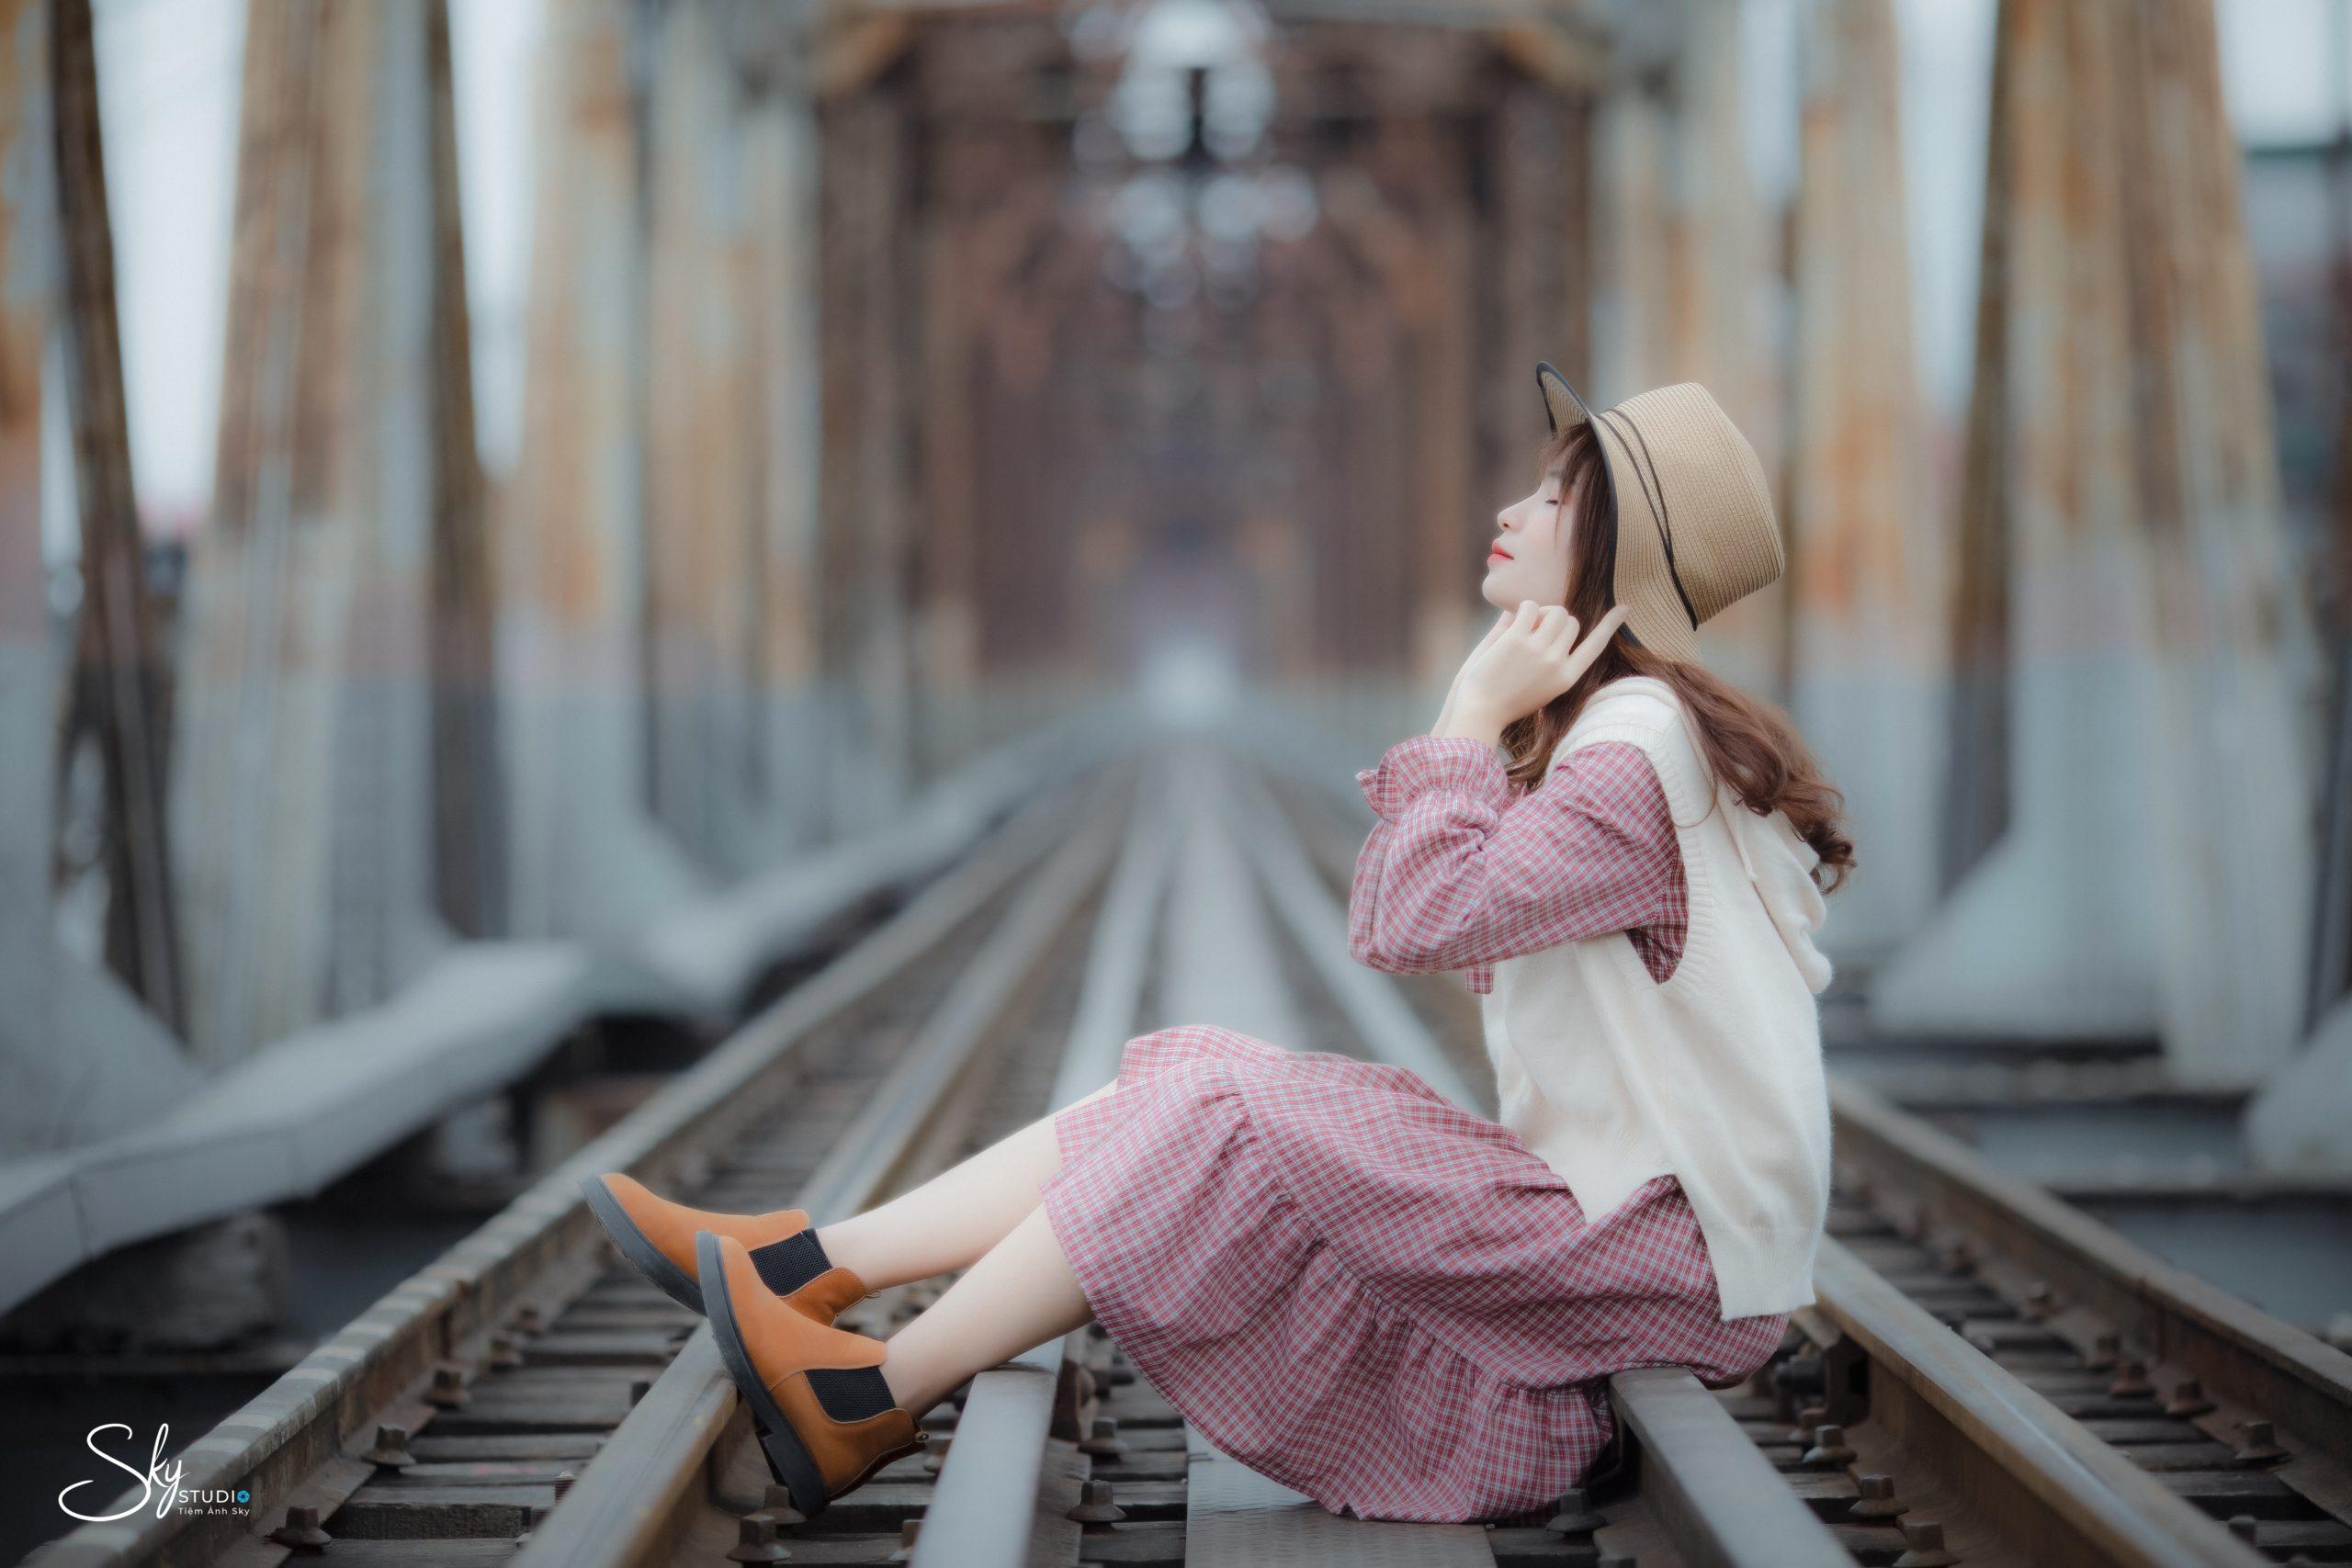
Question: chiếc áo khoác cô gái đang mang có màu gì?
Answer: chiếc áo khoác cô gái đang mang có màu trắng